Daniël van den Queborn

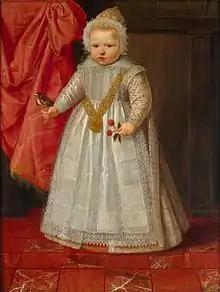
A male child 18 months old in 1604, possibly Lodewijk, the illegitimate son of Prince Maurits. The bird on the hand symbolizes a future as a falconer, a sport reserved for nobility.

Daniël van den Queborn (1552–1618) was a Dutch Golden Age painter.